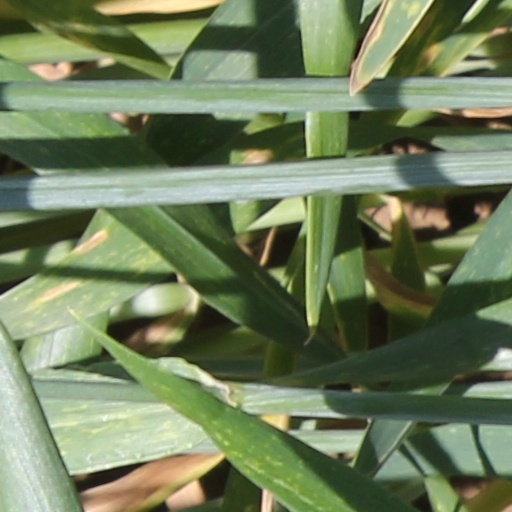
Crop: wheat